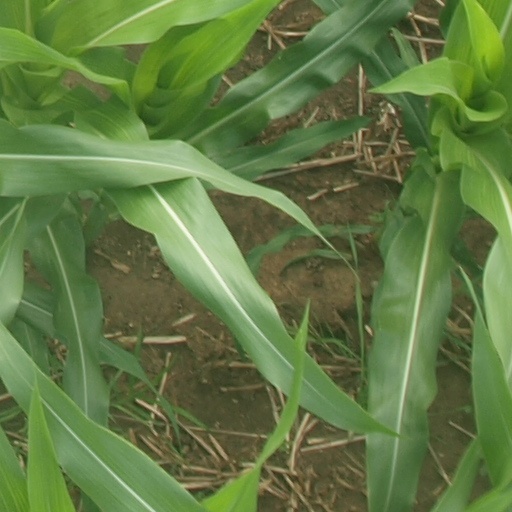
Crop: maize; corn